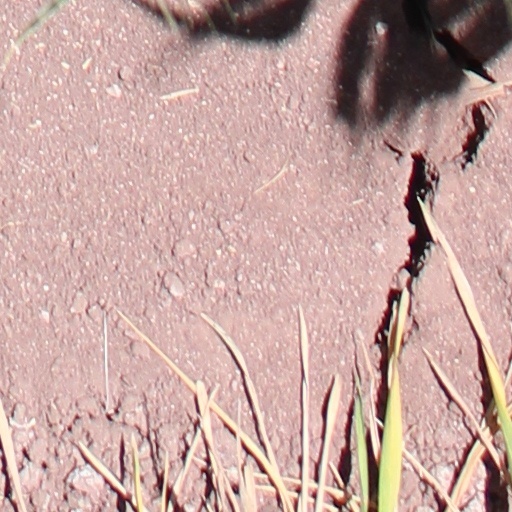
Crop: wheat